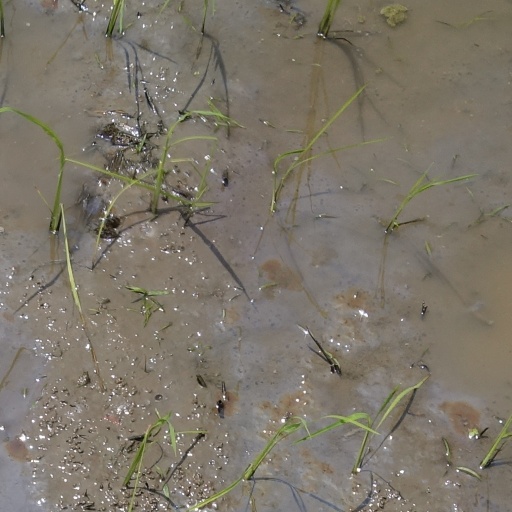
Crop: rice